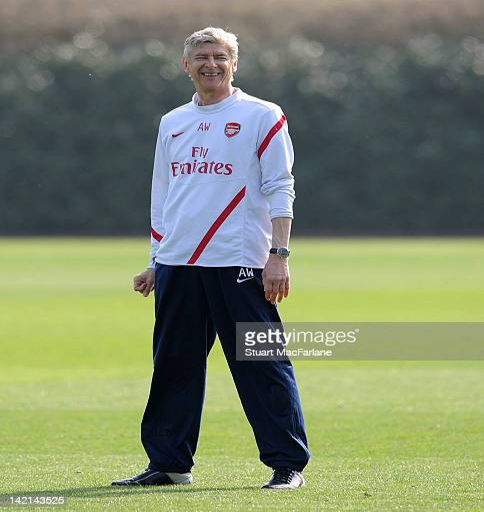
football player during a training session